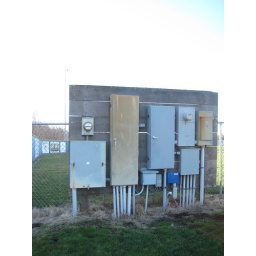
many electrical boxes on the field in Anacortes.